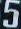
Number: 5